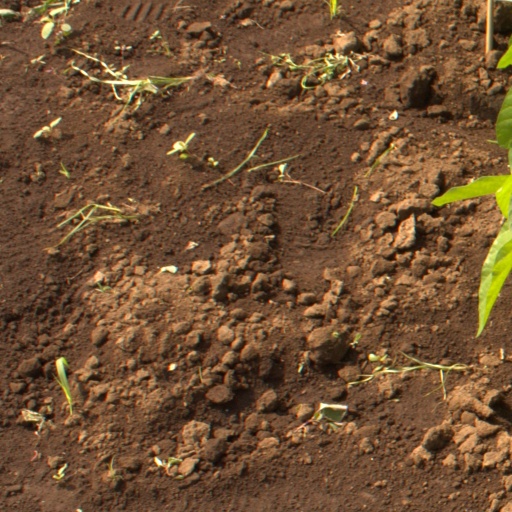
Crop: soybean